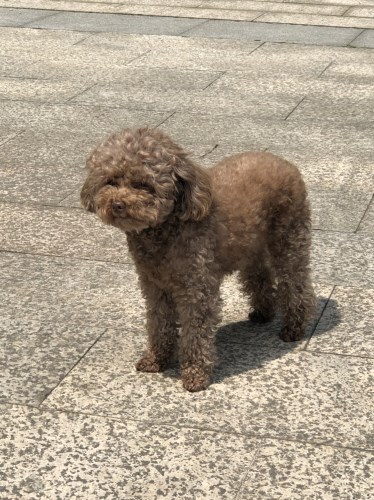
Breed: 7449-n000128-teddy